Irregular sleep–wake rhythm disorder

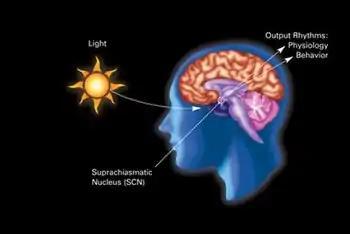
Circadian rhythm labeled

There is currently a great deal of active research on various aspects of circadian rhythm; this often occurs at major universities in conjunction with sleep research clinics at major hospitals. An example is the program with Harvard Medical School and Brigham and Women's Hospital. This research includes programs that are staffed by researchers from various departments at the university, including psychiatry, neurology, chemistry, biology. Other major sleep research centers are in Tel Aviv in Israel, Munich in Germany and in Japan.